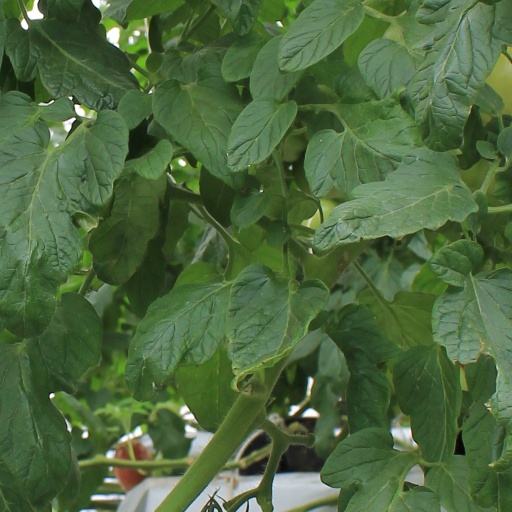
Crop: tomato